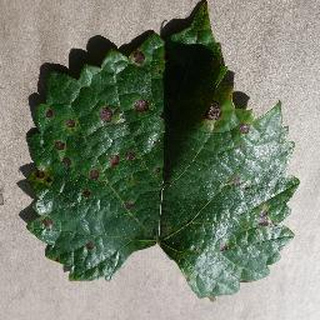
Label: grape_black_rot